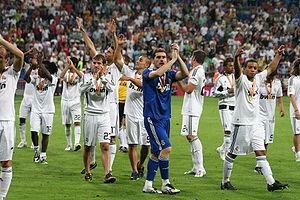
Robson de Souza, plus communément connu sous le pseudonyme de Robinho, né le 25 janvier 1984 à São Vicente, est un footballeur international brésilien évoluant au poste d'attaquant.